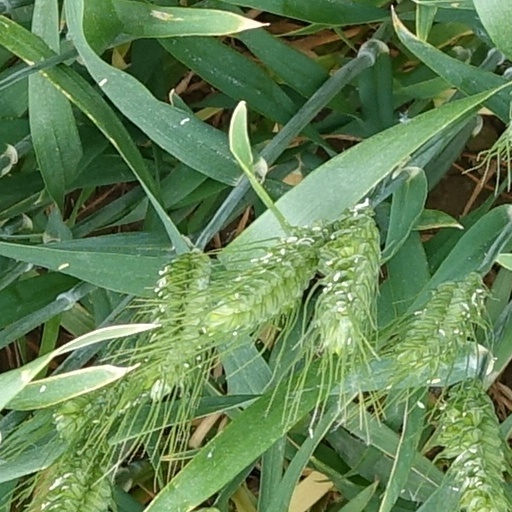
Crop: wheat